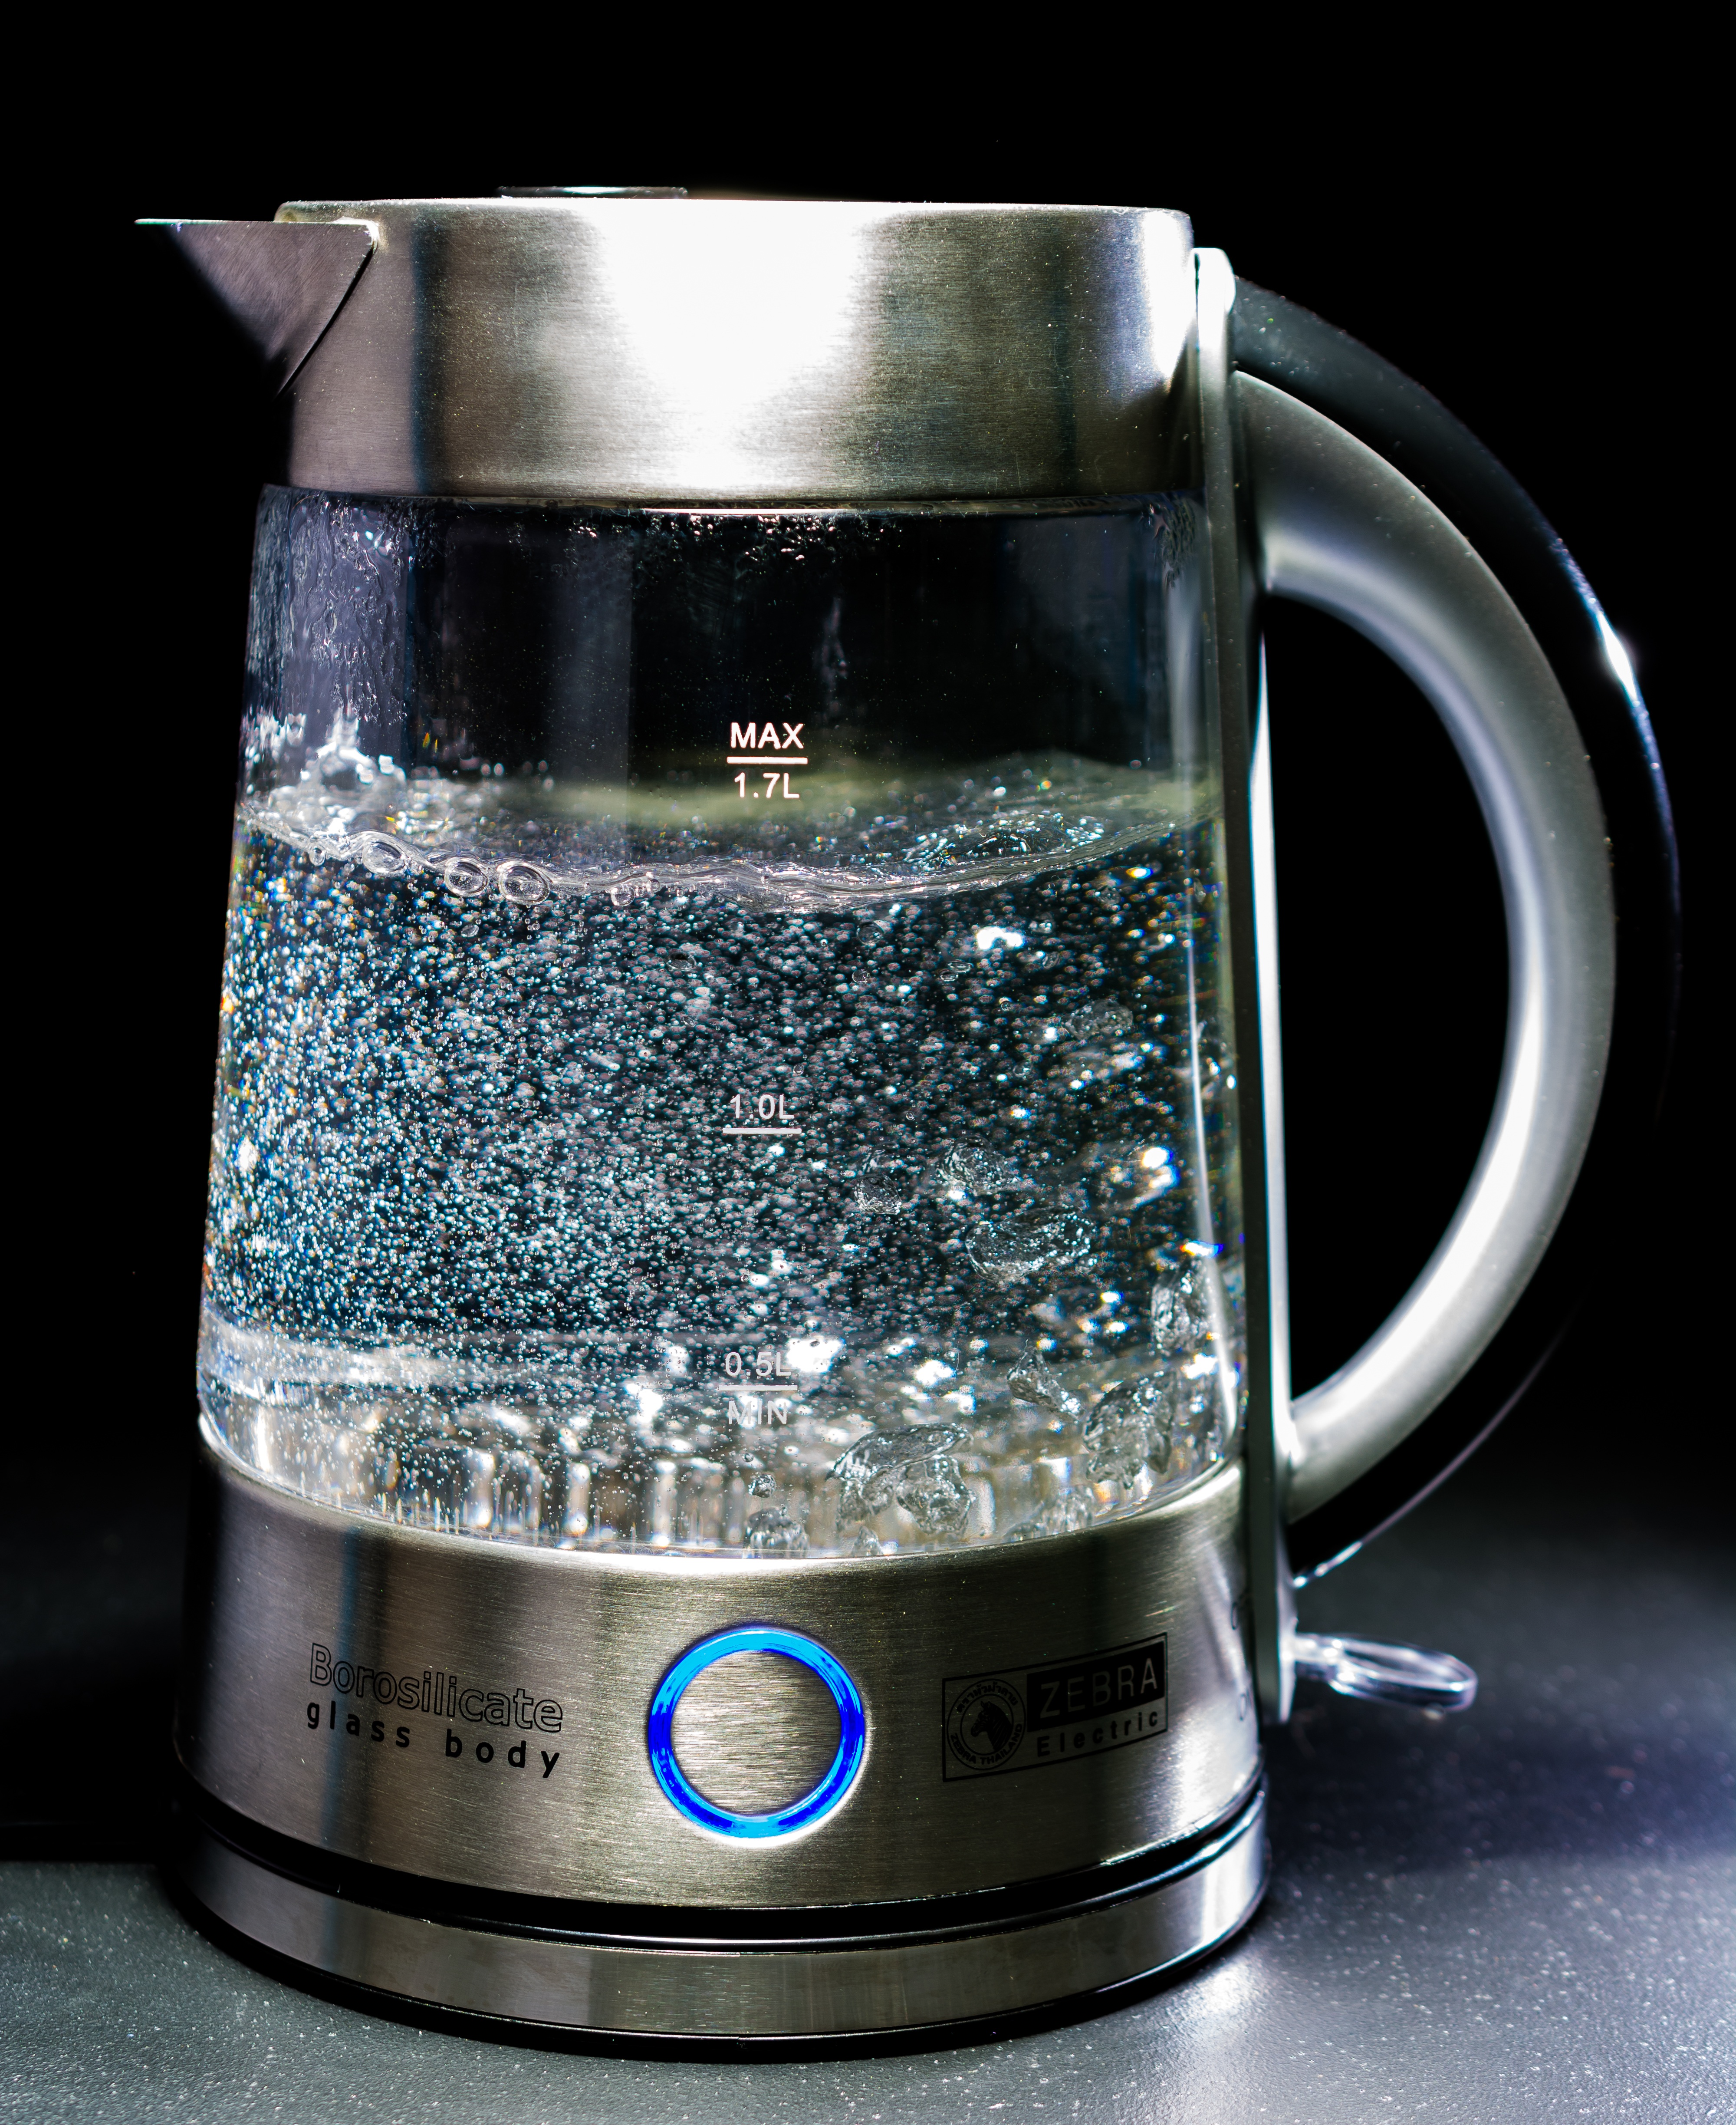
water, wheel, glass, cup, kettle, drink, mug, bubble, cook, stainless steel, hot, blow, boil water, air bubbles, drinkware, small appliance, geraert